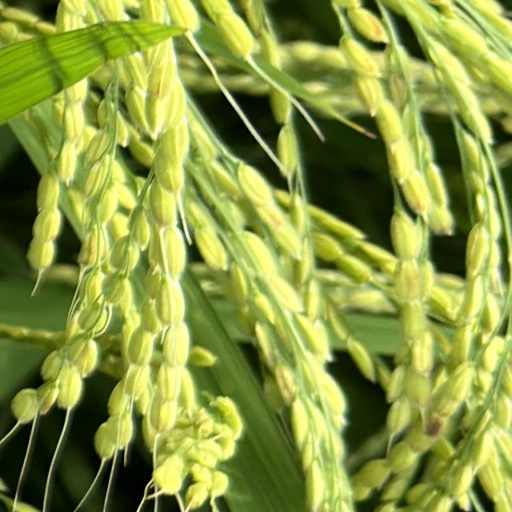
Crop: rice